Vasily Chapayev

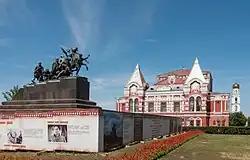
Monument to Chapaev and the drama theatre in Samara, Russia

Monuments to Chapaev were erected in the cities of Samara (1932), in St. Petersburg (1933), in Pugachev (1957), in Cheboksary (1960) (earlier since the 1930s it was located on the territory of VDNKh in Moscow), in the village of Chapaev - a stele at the site of the alleged death and a monument on the central square (1979), in Uralsk (1982), as well as in dozens of other cities and towns of the former Soviet Union. In 1973, for the museum in Uralsk, Efim Deshalyt painted the diorama "The Last Battle of Chapaev", in 1976 for the museum in Chapaev - the diorama "Fight of the Chapaevs in the village of Lbischenskaya" by artists Veniamin Sibirsky and Evgeny Danilevsky.